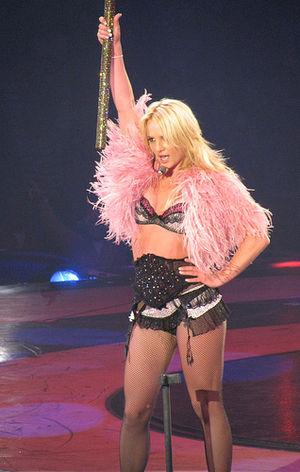
The Circus Starring: Britney Spears est la sixième tournée mondiale de la chanteuse américaine Britney Spears pour promouvoir son sixième album studio Circus. Les rumeurs d'une nouvelle tournée surgissent dès octobre 2007, après la sortie du cinquième opus de Spears, Blackout, toutefois, le projet n'aboutit pas pour des raisons inconnues. La tournée est officiellement annoncée en décembre 2008, alors que des dates américains et britanniques sont révélées. La scène se compose de trois anneaux mis en rond afin de ressembler à une réelle scène de cirque. Les créateurs de mode Dean et Dan Caten ont créé les costumes. Un écran géant est placé au-dessus de la scène pour présenter des vidéos et décors. Les effets sont fournis par Solotech. Le magicien Ed Alonzo rejoint Spears lors du deuxième acte du show. La setlist est composée généralement de chansons extraites des albums In the Zone, Blackout et Circus. En juin 2009, Spears annonce qu'elle sera en tournée pour la première fois en Australie.